Parasitoid wasp

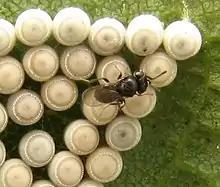
"Trissolcus" (family Platygastridae) on "Chinavia" eggs

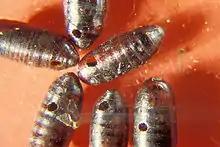
Housefly pupae killed by parasitoid wasp larvae (probably Pteromalidae). Each pupa has one hole through which a single adult wasp has emerged after feeding on the housefly larva.

The parasitoid wasps are paraphyletic since the ants, bees, and non-parasitic wasps such as the Vespidae are not included, and there are many members of mainly parasitoidal families which are not themselves parasitic. Listed are Hymenopteran families where most members have a parasitoid lifestyle.